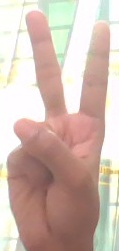
ASL sign: 2